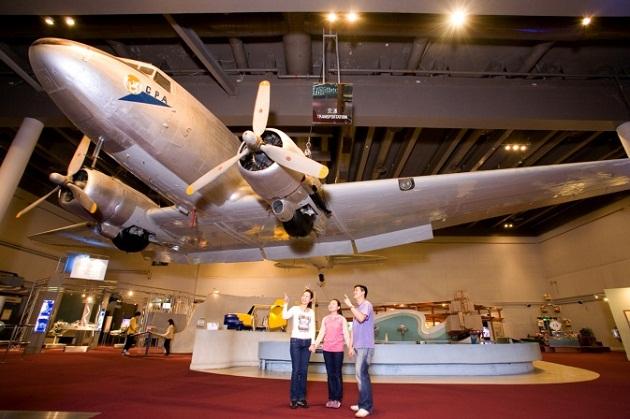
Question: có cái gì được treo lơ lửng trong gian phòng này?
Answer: có chiếc máy bay được treo trong gian phòng